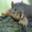
Label: squirrel